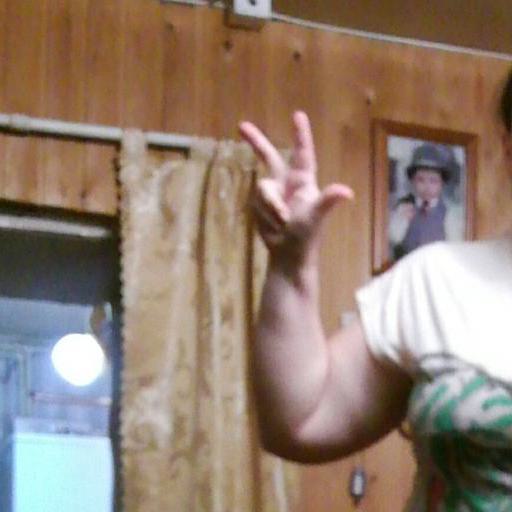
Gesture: three2